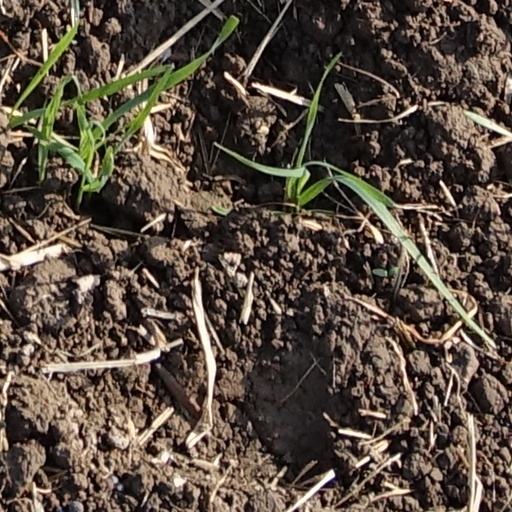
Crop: wheat